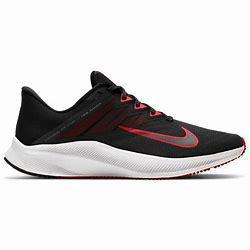
Brand: Nike
Model: Quest 5